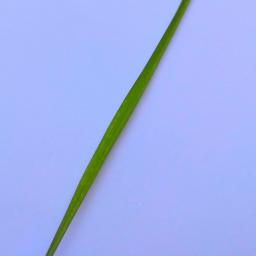
Label: Rice___Healthy